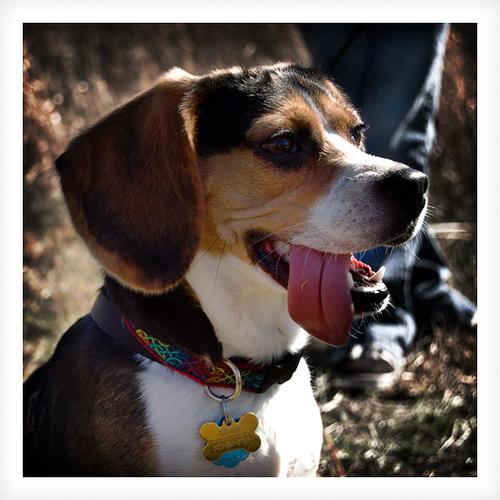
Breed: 276-n000113-beagle